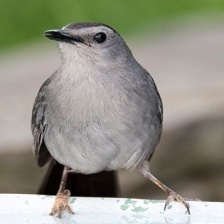
Species: GRAY CATBIRD
Scientific name: DUMETELLA CAROLINENSIS